Punt gun

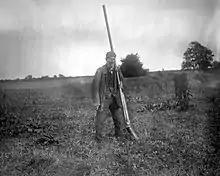
Size comparison of a man and punt gun

In the United States, this practice depleted stocks of wild waterfowl and by the 1860s most states had banned the practice. The Lacey Act of 1900 banned the transport of wild game across state lines, and the practice of market hunting was outlawed by a series of federal laws in 1918. While use and possession of punt guns is still legal in the United States, Federal regulations prohibit their use in migratory waterfowl hunting.